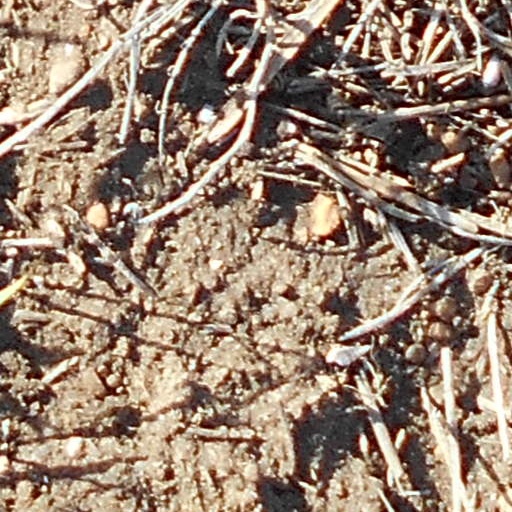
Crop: wheat